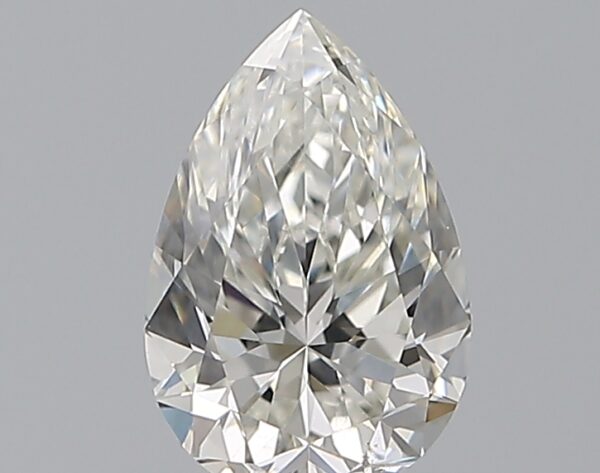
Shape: pear
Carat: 0.75
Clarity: VS2
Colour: I
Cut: EX
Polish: EX
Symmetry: VG
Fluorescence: F
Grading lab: GIA
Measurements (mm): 7.68 x 5.05 x 3.22